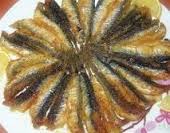
Yemek: hamsi